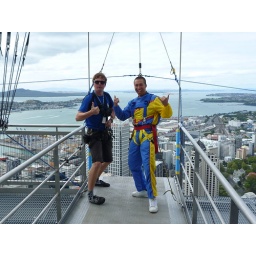
Falling to the ground at 82km/hour from 192m in the sky straight down. Fun!